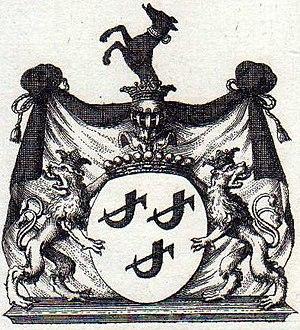
Claus Henrik Vieregg est un fonctionnaire danois qui a été vice-gouverneur général de Norvège de 1712 à 1713.